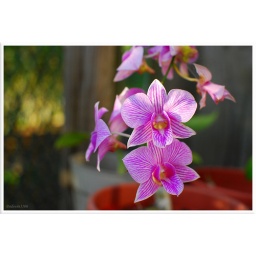
We visited my in-laws house and spotted this beautiful flower in the pot and took a shot.